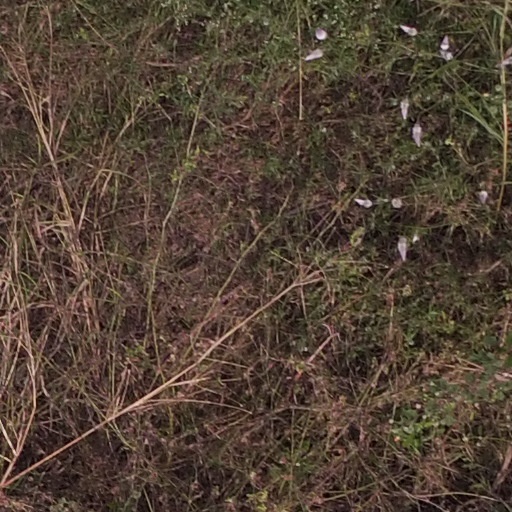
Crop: maize; corn